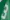
Number: 3